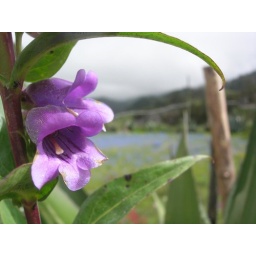
A couple of purple flowers by a field of blue forget-me-nots. Oaxaca, Mexico